Big Apple Coaster

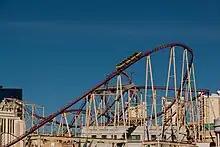
View of the Big Apple Coaster on the roof of the New York-New York casino

The ride, originally called the Manhattan Express, was built by Japanese roller coaster manufacturer TOGO. It was one of only two roller coasters in the world to feature a heartline roll into a dive when it opened. The ride was conceived by Gary Primm, owner of Primadonna Resorts, which co-developed New York-New York. When groundbreaking ceremonies for New York-New York occurred in March 1995, a 180-foot-tall coaster was planned to be built along with the resort. The "Elko Daily Free Press" described the ride as a "Coney Island-style roller coaster", complementing the resort's replicas of major New York City attractions such as the Empire State Building, the Brooklyn Bridge, and the Statue of Liberty. The ride cost $18 million to build, and it opened along with New York-New York on January 3, 1997.